Avianca Services

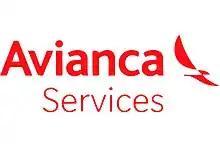
Avianca Services

Avianca Services is Avianca's MRO unit in charge of commercializing and providing engineering and maintenance services, assistance in airports, and training to organizations in the aeronautical sector. Avianca Services is located at El Dorado International Airport in Bogotá, Colombia.